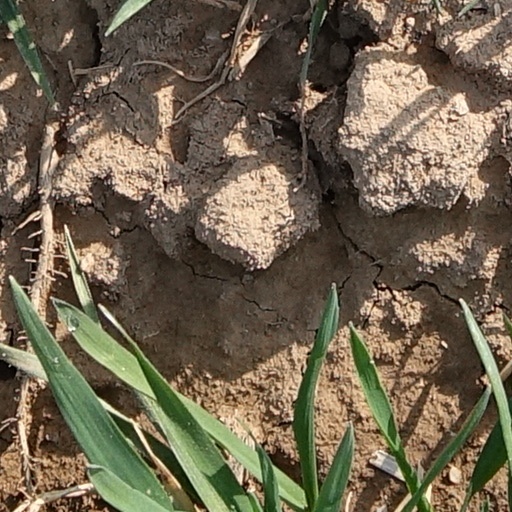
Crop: wheat